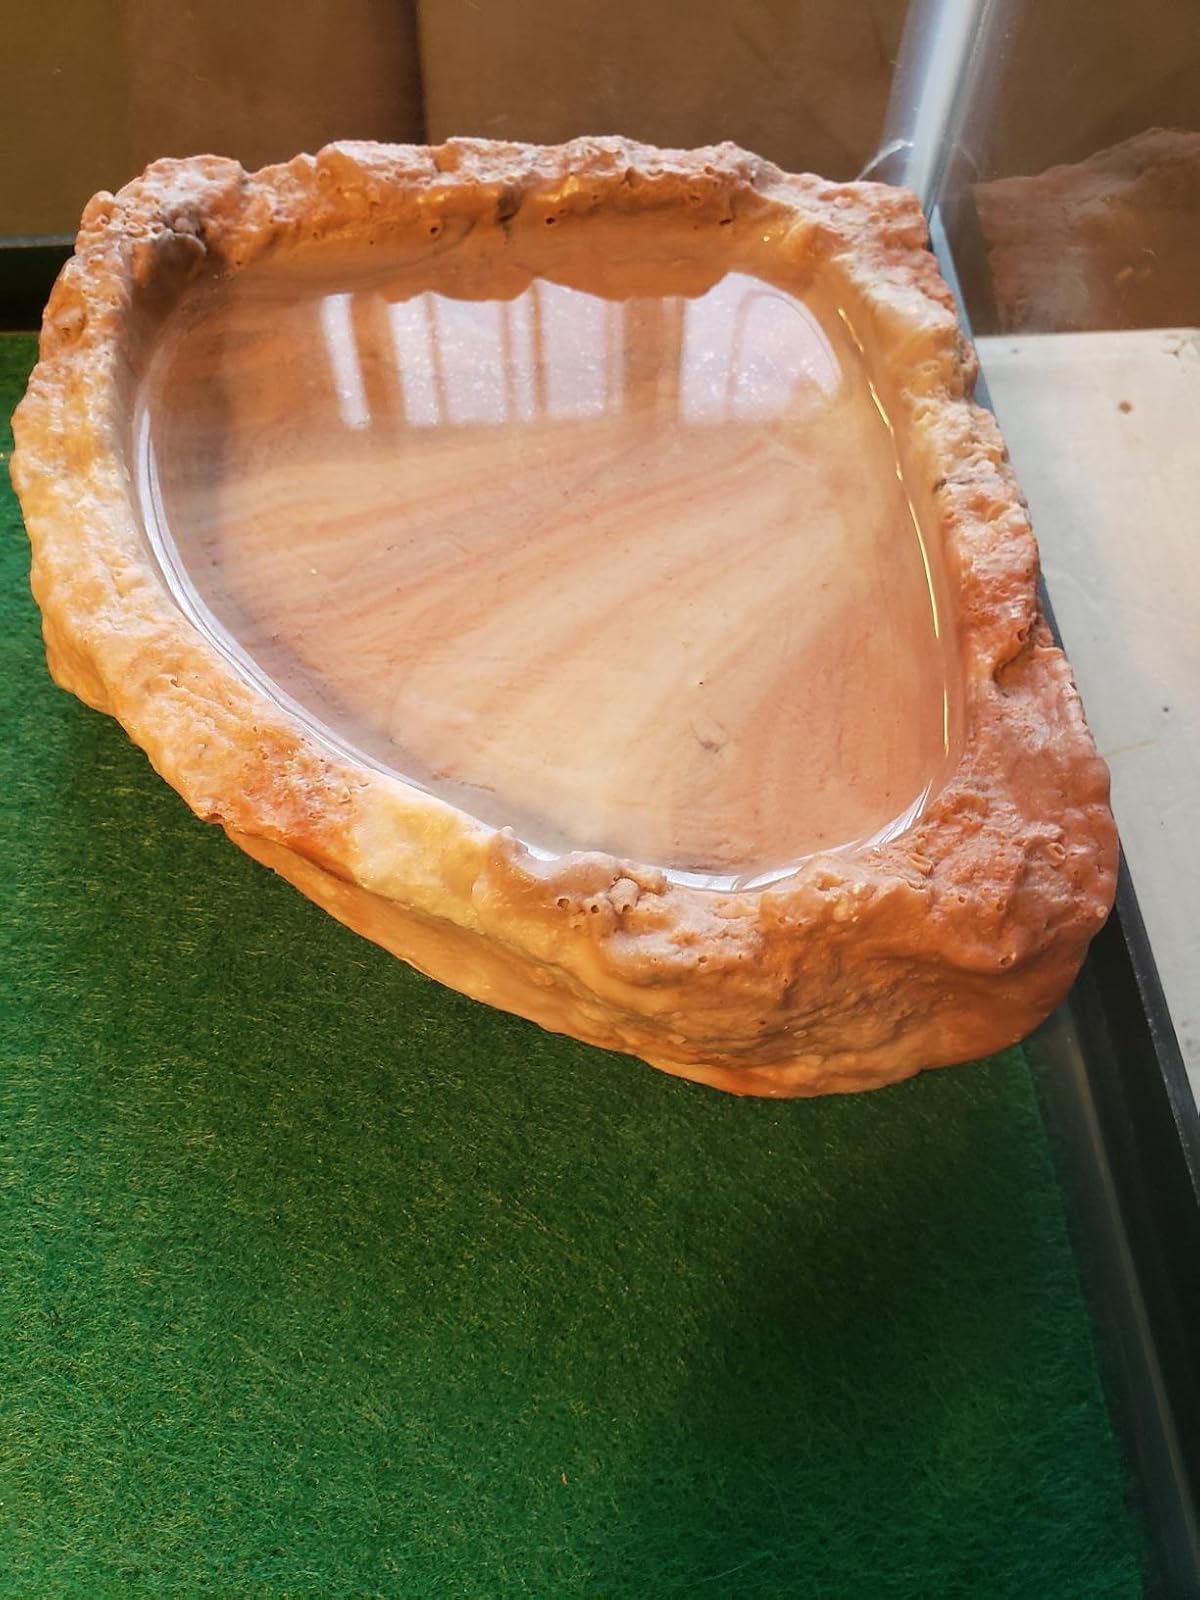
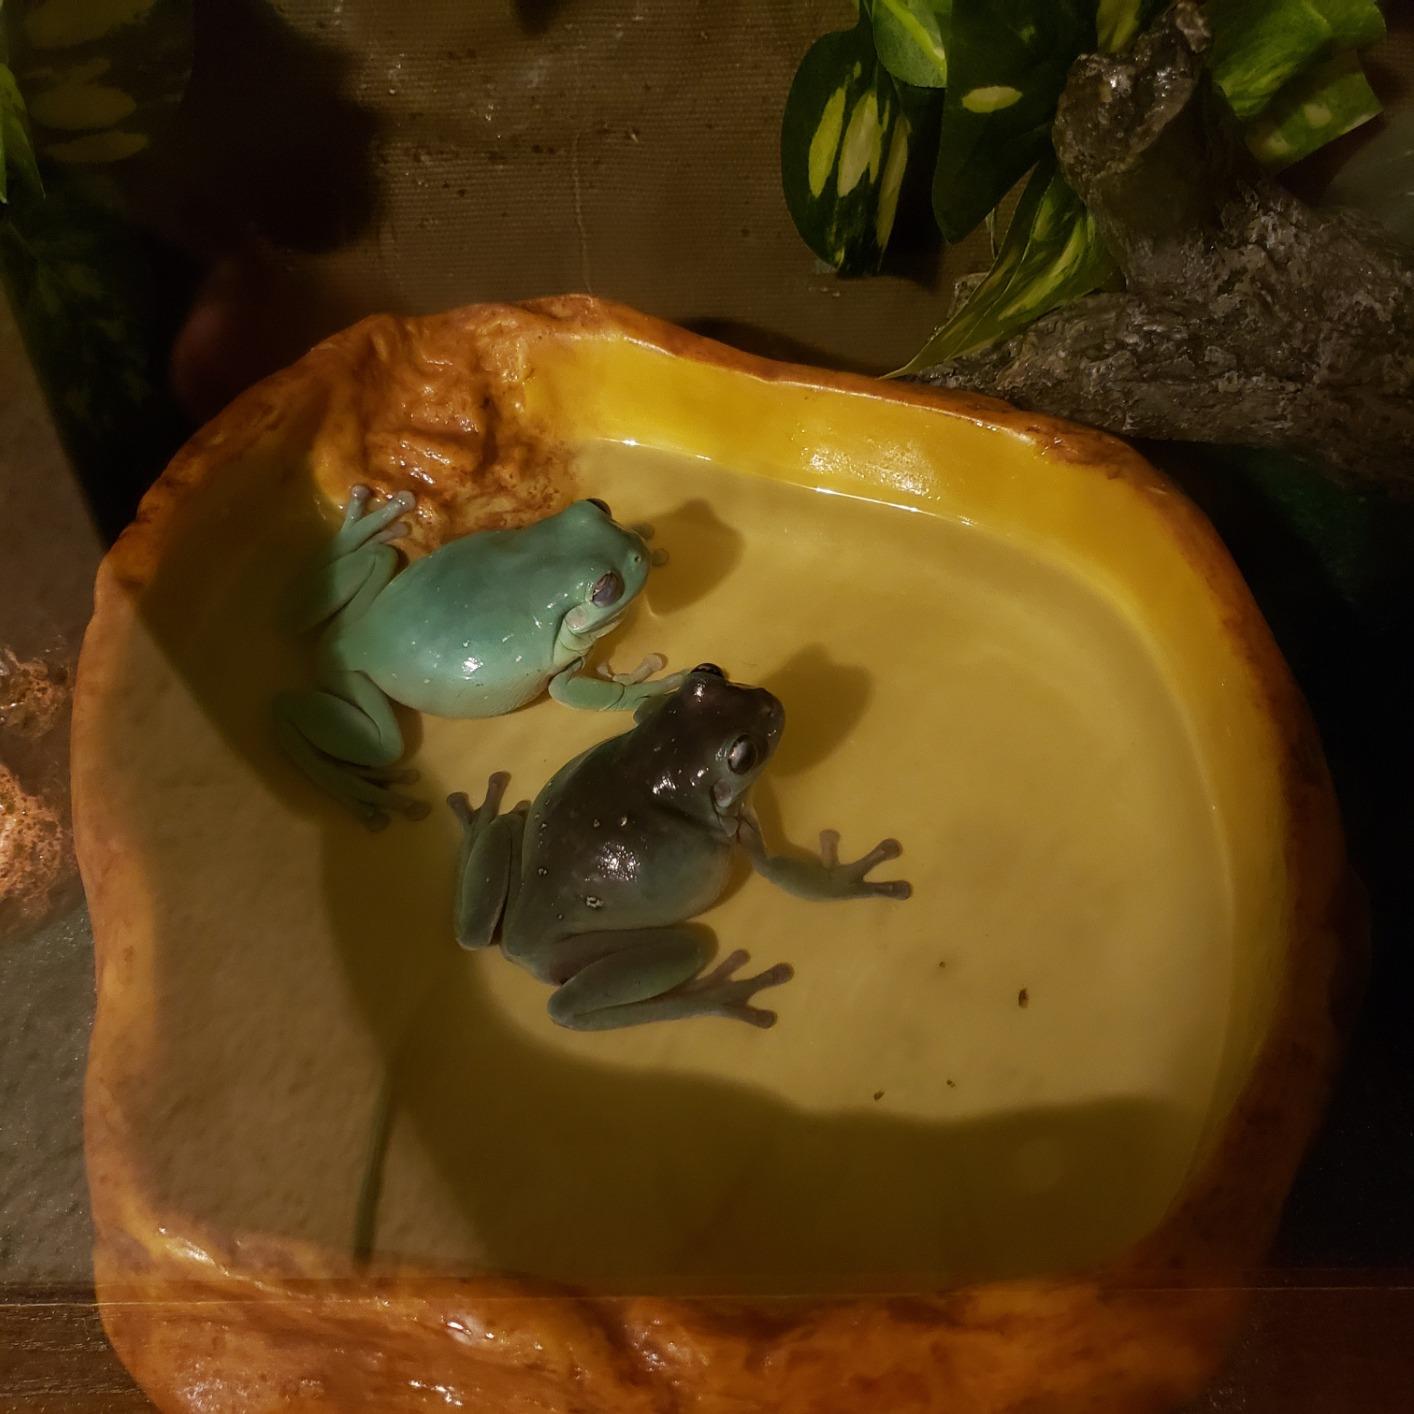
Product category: items_bowl
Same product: no